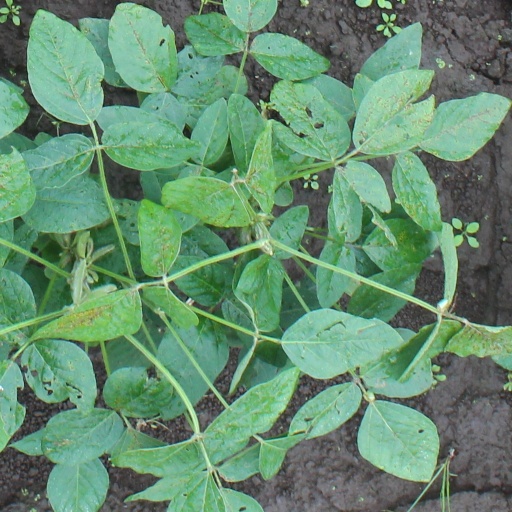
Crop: soybean